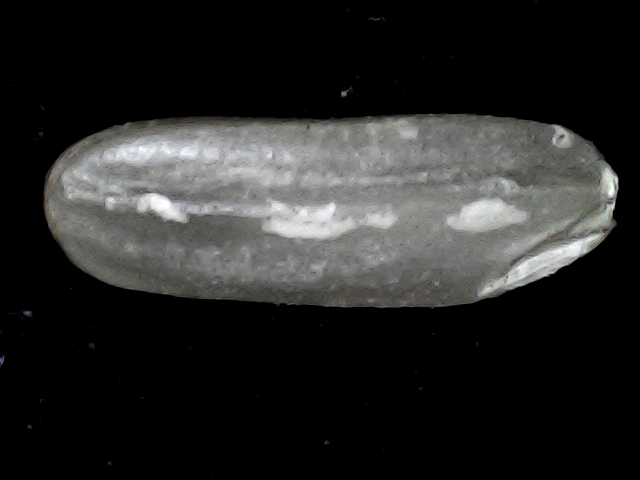
Rice variety: BD72